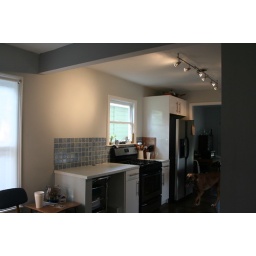
Weekend project of installing new cabinet on blank wall in kitchen for cookbooks and serving pieces.